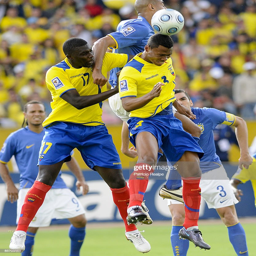
person and football player fights for the ball against players during their match .